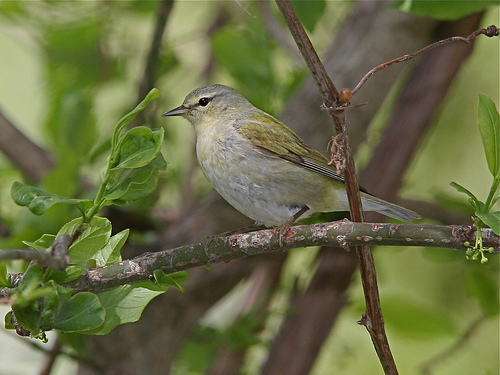
brown and green feathered bird with reddish brown legs, and long flat beak.
a gray sparrow-like bird with greenish brown wings and black eyes.
a gray bird with dull yellow wings and a small head compared to the body.
this bird has a grey breast, belly, abdomen and some streaks of yellow on his wings.
this small bird has a gray and brown coloring and a small beak.
this gray bird has green wings and green abdomen.
this particular bird has a belly that is gray and white
this bird has wings that are yellow and has a white belly
this bird has grey and white breast coloration, and a dark black eye stripe
this bird has wings that are brown and has a white belly
Species: Tennessee Warbler